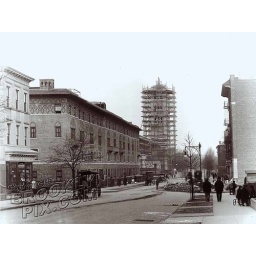
Florentine houses on left. Construction of St. Gregory's Catholic church in background.Photo: BrooklynPix.comHint of roof gardens can be seen